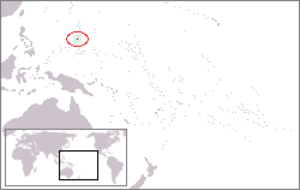
L'indicatif régional 671 est l'indicatif téléphonique régional qui dessert Guam, une île de l'archipel des îles Mariannes dans le Pacifique. Guam est un territoire non-incorporé des États-Unis.